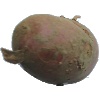
Label: red_potato